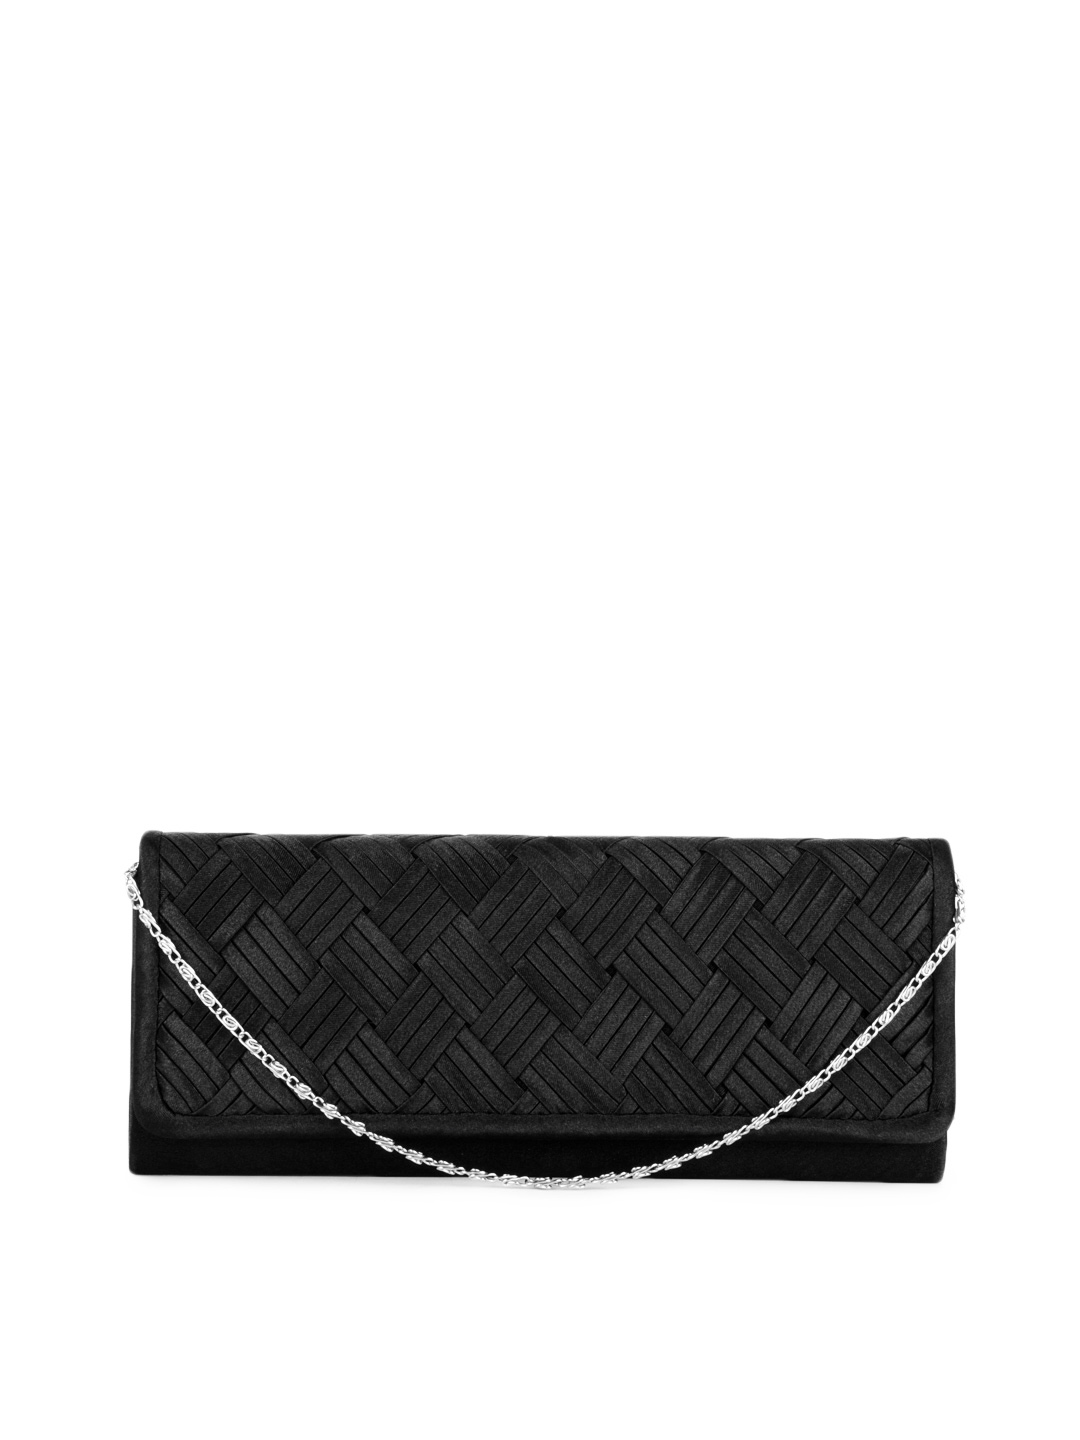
ToniQ Women Black Clutch
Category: Accessories / Bags / Clutches
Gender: Women
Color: Black
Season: Winter 2016
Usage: Casual